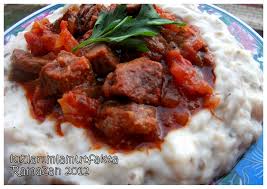
Yemek: hunkar_begendi